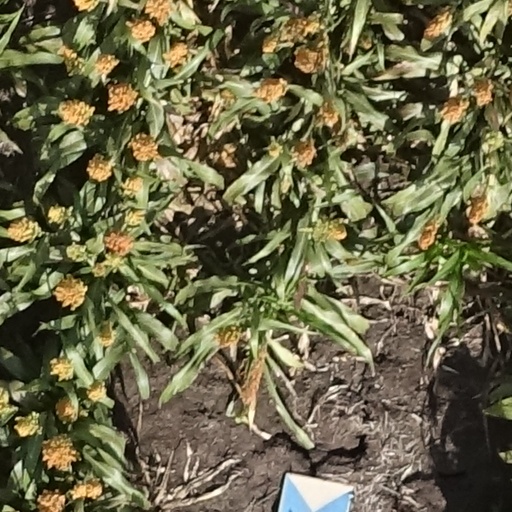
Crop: sorghum